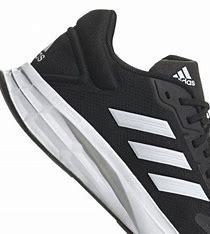
Brand: Adidas
Model: Duramo SL Lauf